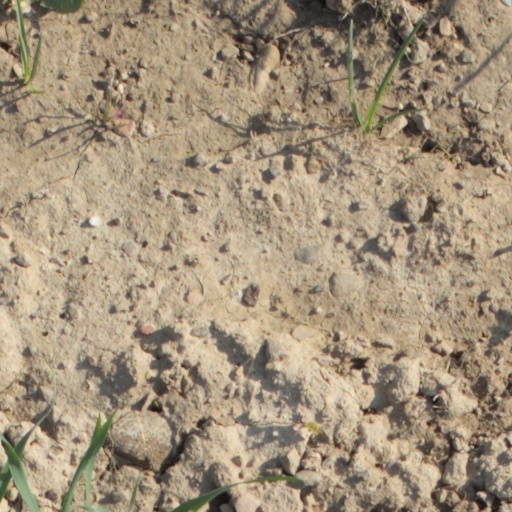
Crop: wheat